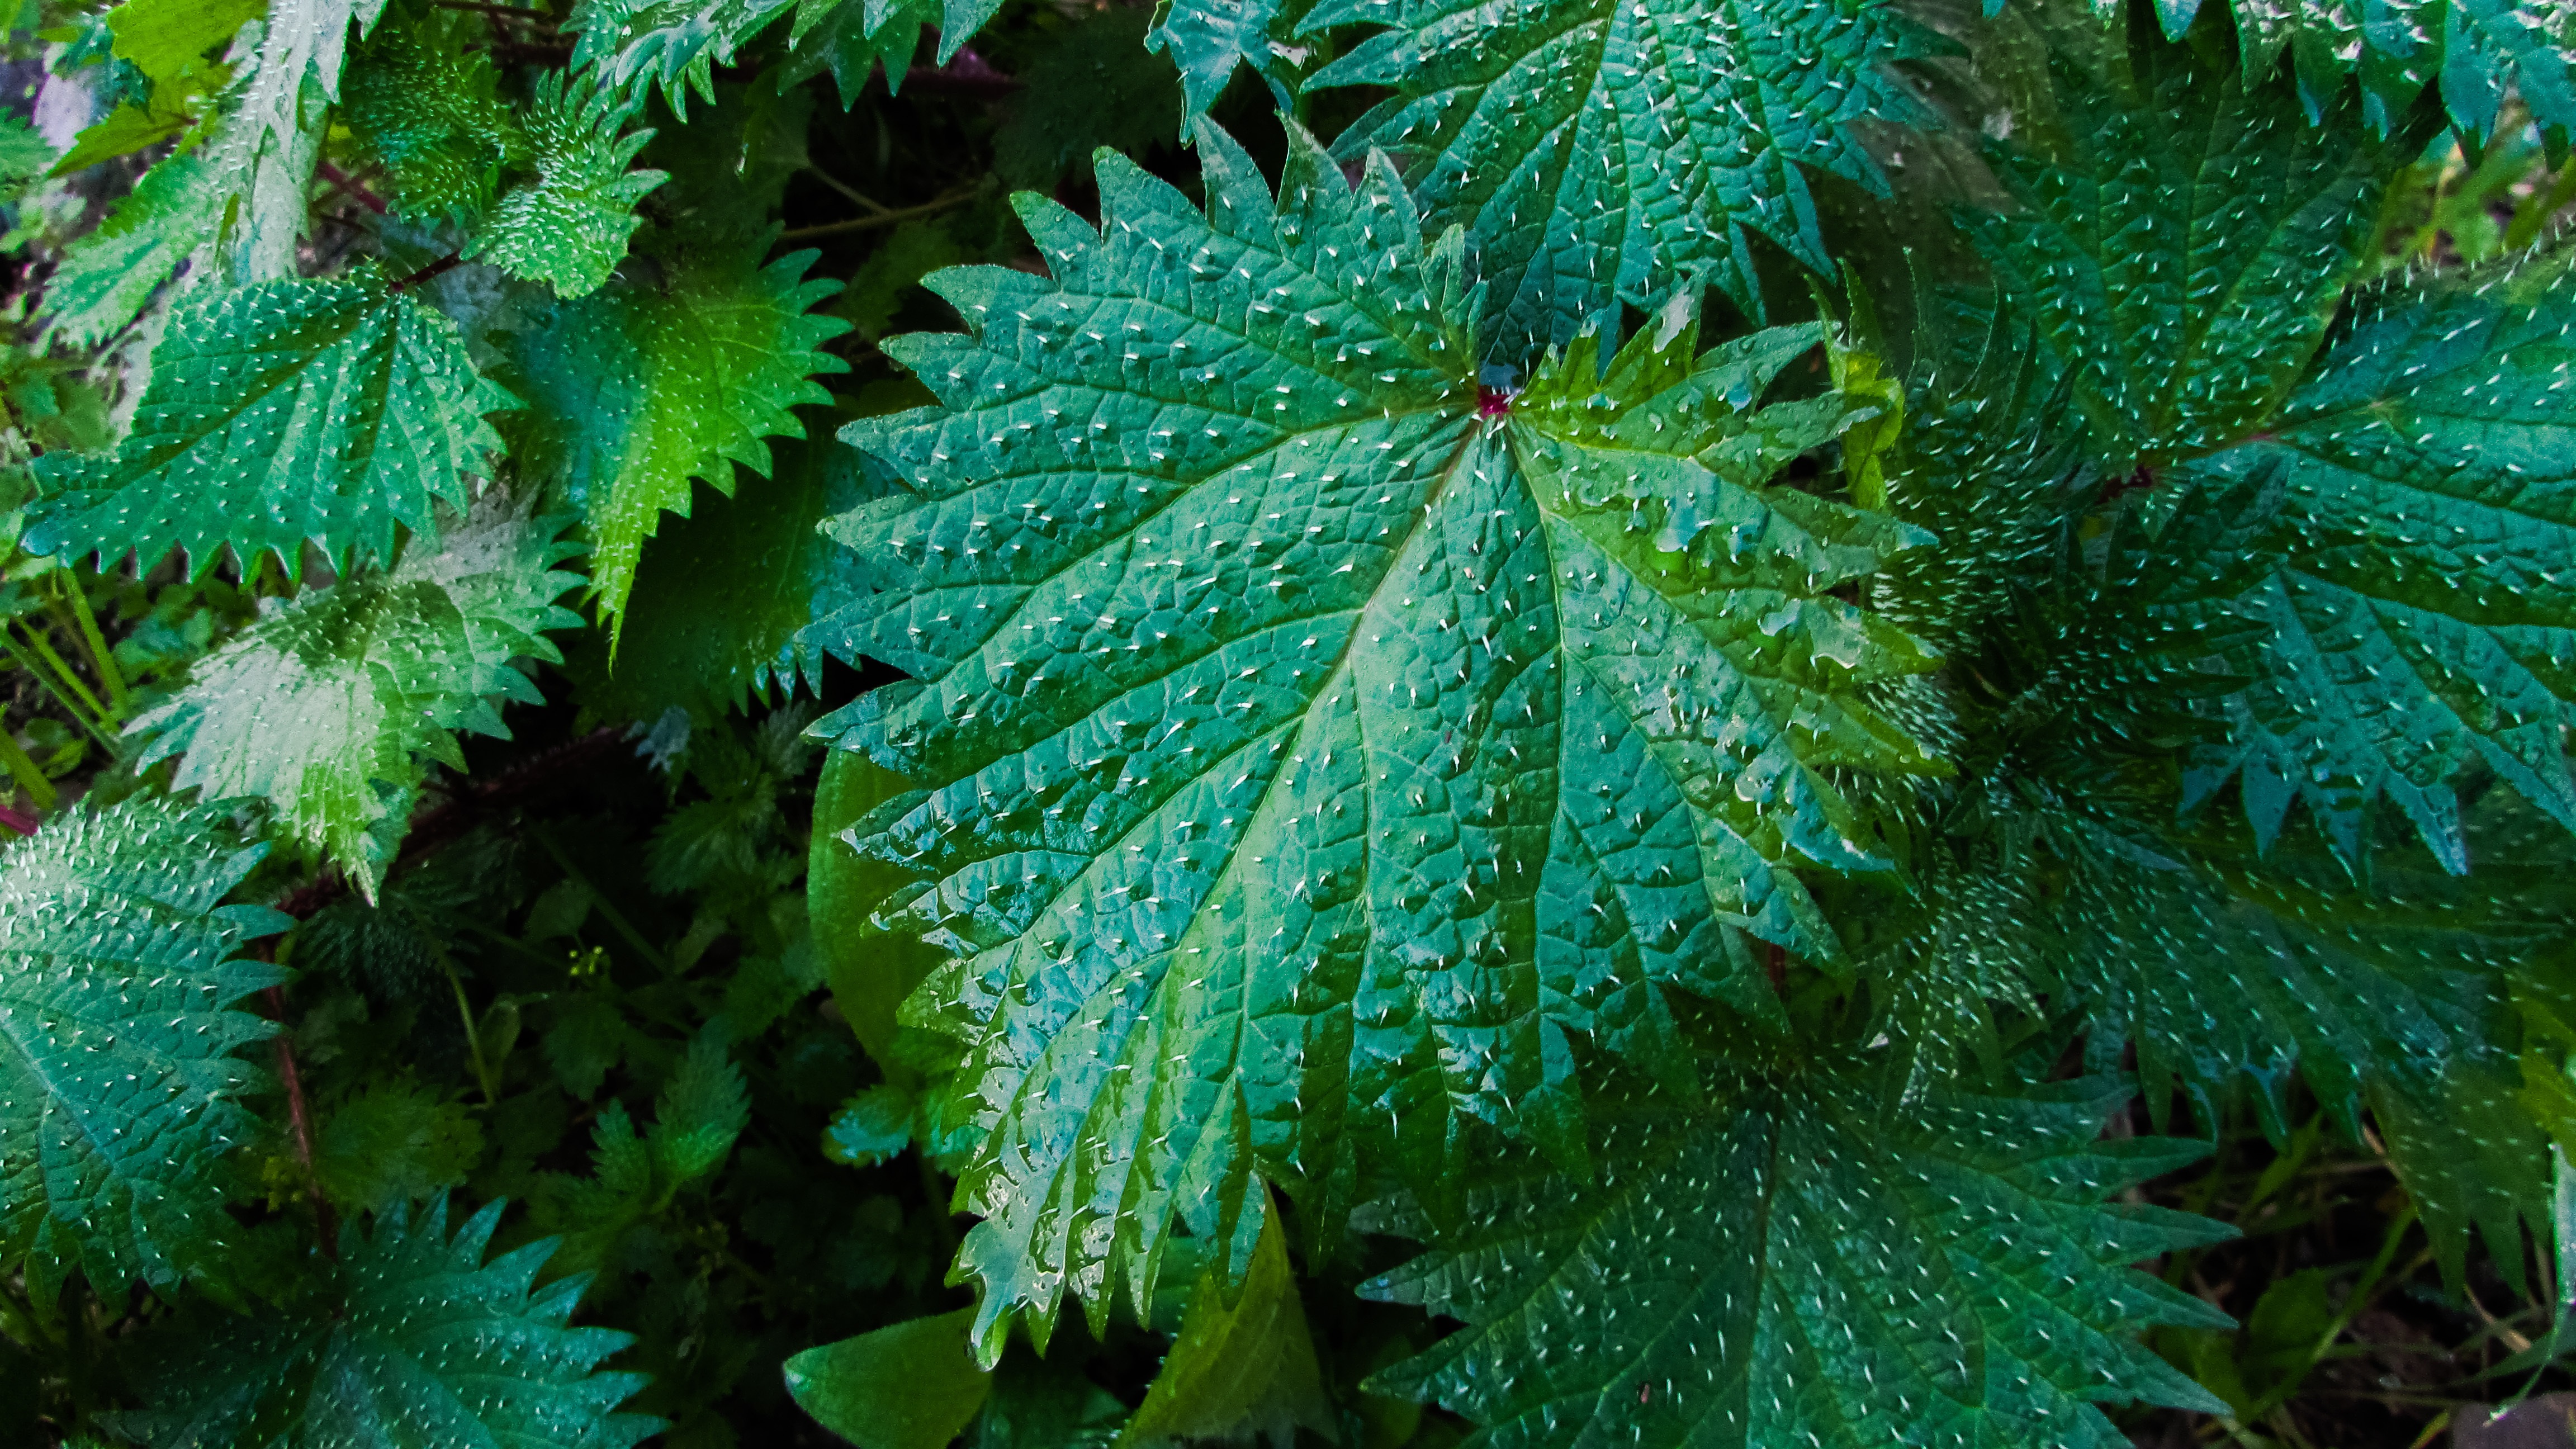
tree, nature, plant, leaf, flower, frost, green, herb, botany, healthy, flora, leaves, shrub, stinging, nettle, herbal, flowering plant, urtica, land plant, ferns and horsetails, perilla